Lake Herăstrău

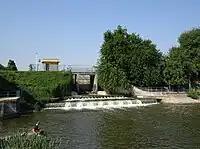
Lock between Lake Herăstrău and Lake Floreasca

The Herăstrău Lake Lock (Ecluza Lacului Herăstrău) was constructed between 1933 and 1936, replacing an old dam that had served a sawmill in the area.